The 9/11 Commission Report (film)

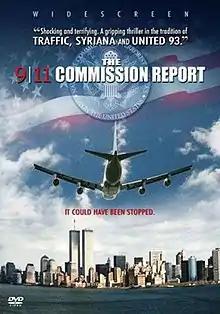
DVD promotional poster

The 9/11 Commission Report is a 2006 American drama film produced by The Asylum. It was written and directed by Leigh Scott, and was released in June 2006. The film stars Rhett Giles.